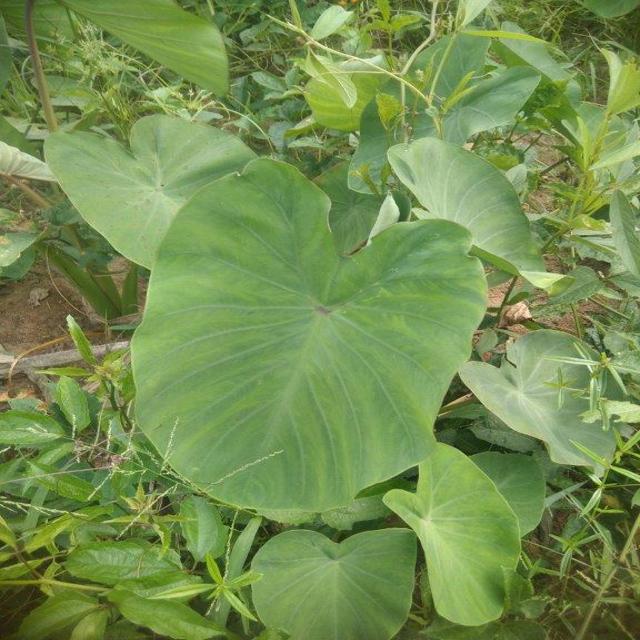
Label: Healthy